The Hunt for Eagle One: Crash Point

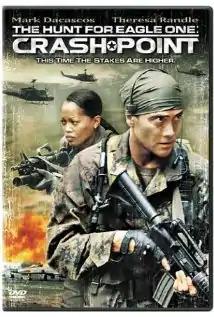
DVD cover

The Hunt for Eagle One: Crash Point is a 2006 American direct-to-video war film directed by Brian Clyde and produced by Roger Corman, starring Mark Dacascos, Theresa Randle, Jeff Fahey, Joe Suba, and Zach McGowan; Rutger Hauer did not return. The sequel to "The Hunt for Eagle One", the story again takes place during Operation Enduring Freedom in the Philippines,